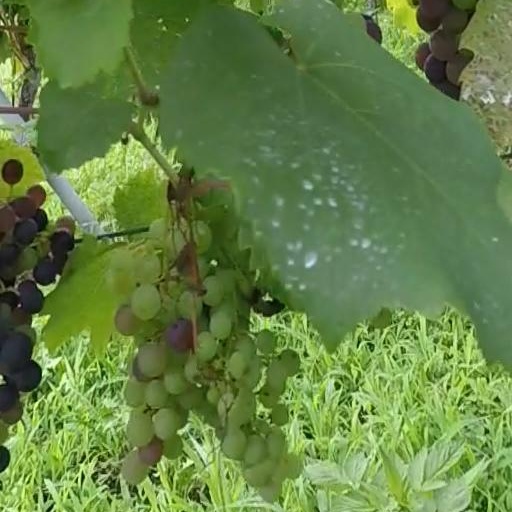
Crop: grape